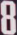
Number: 8